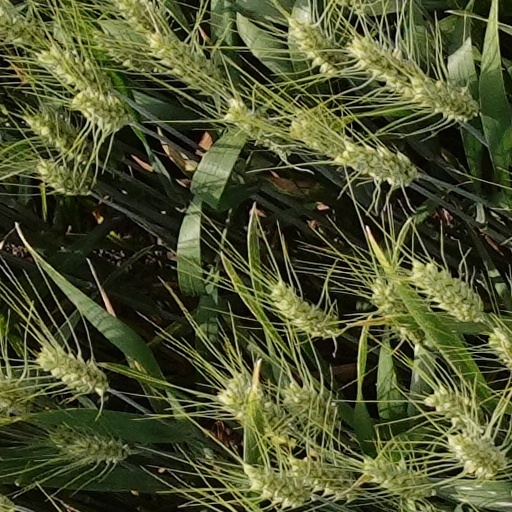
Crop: wheat